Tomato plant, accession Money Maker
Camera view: tilt-top (135 deg); turntable rotation: 330 degrees
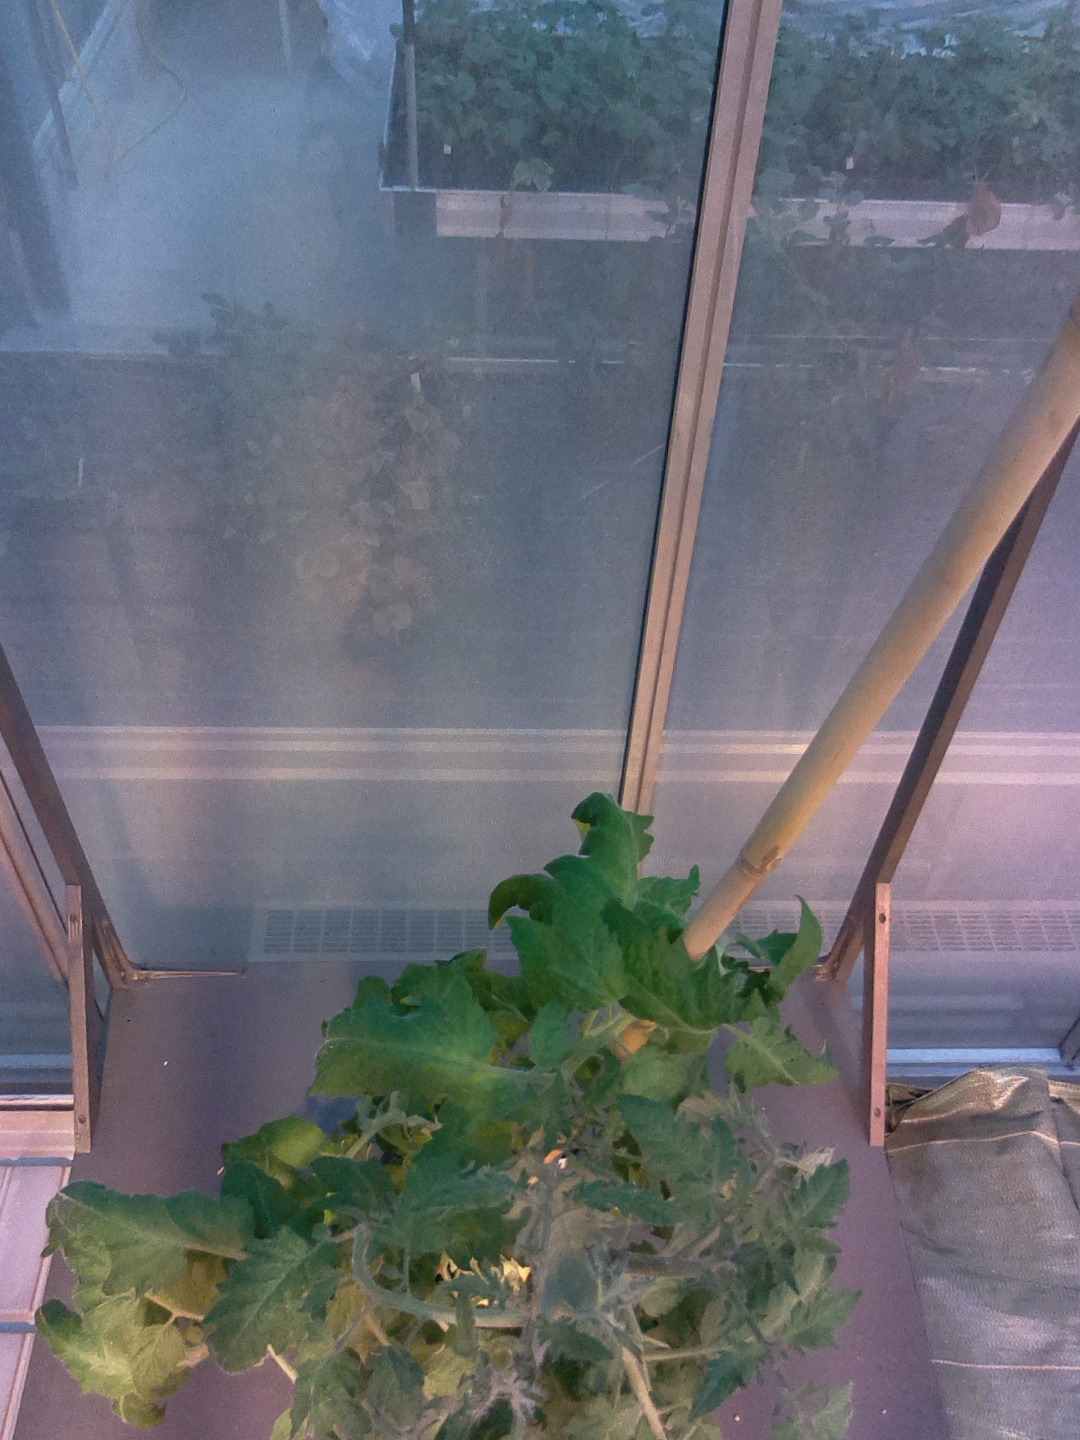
BBCH growth stage 68: Full flowering, 80%-90% of flowers open, more petals falling